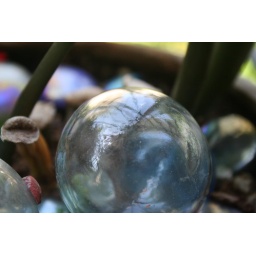
Glass bulb in a flower pot